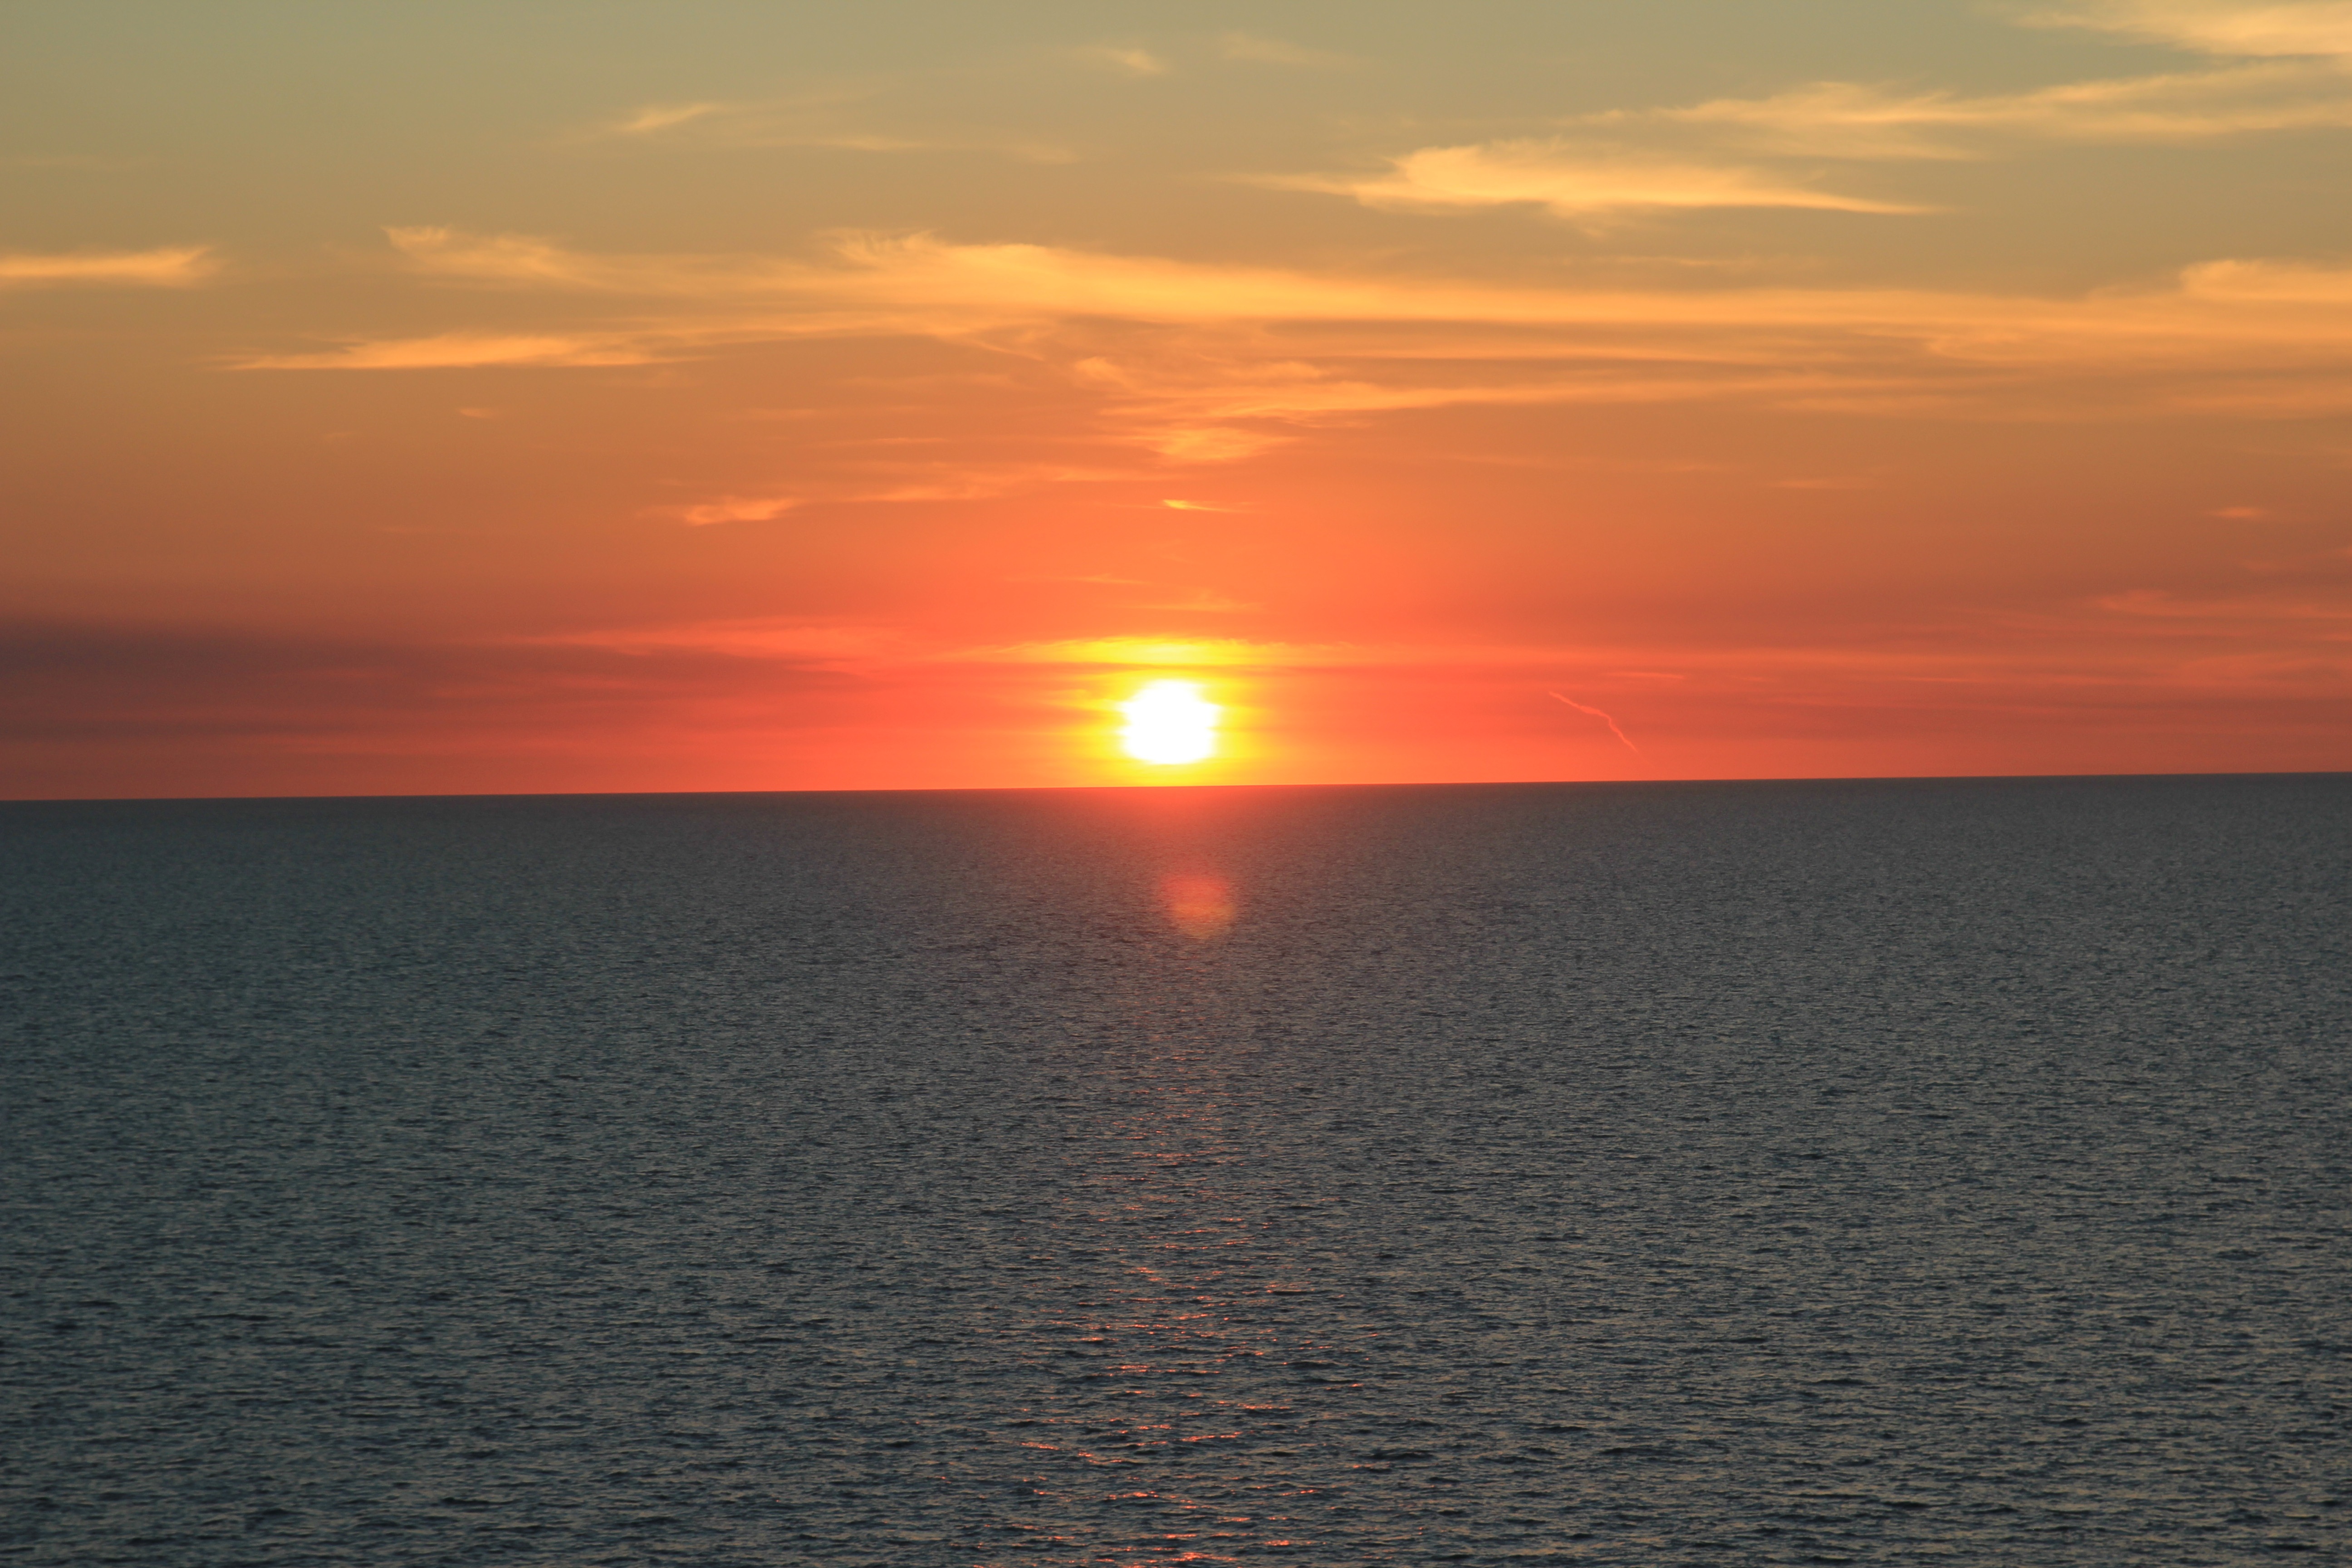
beach, sea, coast, water, ocean, horizon, sky, sunrise, sunset, boat, dawn, ship, summer, vacation, travel, dusk, relax, tropical, journey, sailing, holiday, bay, blue, tourism, cruise, clouds, fun, nautical, luxury, cruising, liner, cruise ship, cruise vacation, voyage, passenger, afterglow, red sky at morning